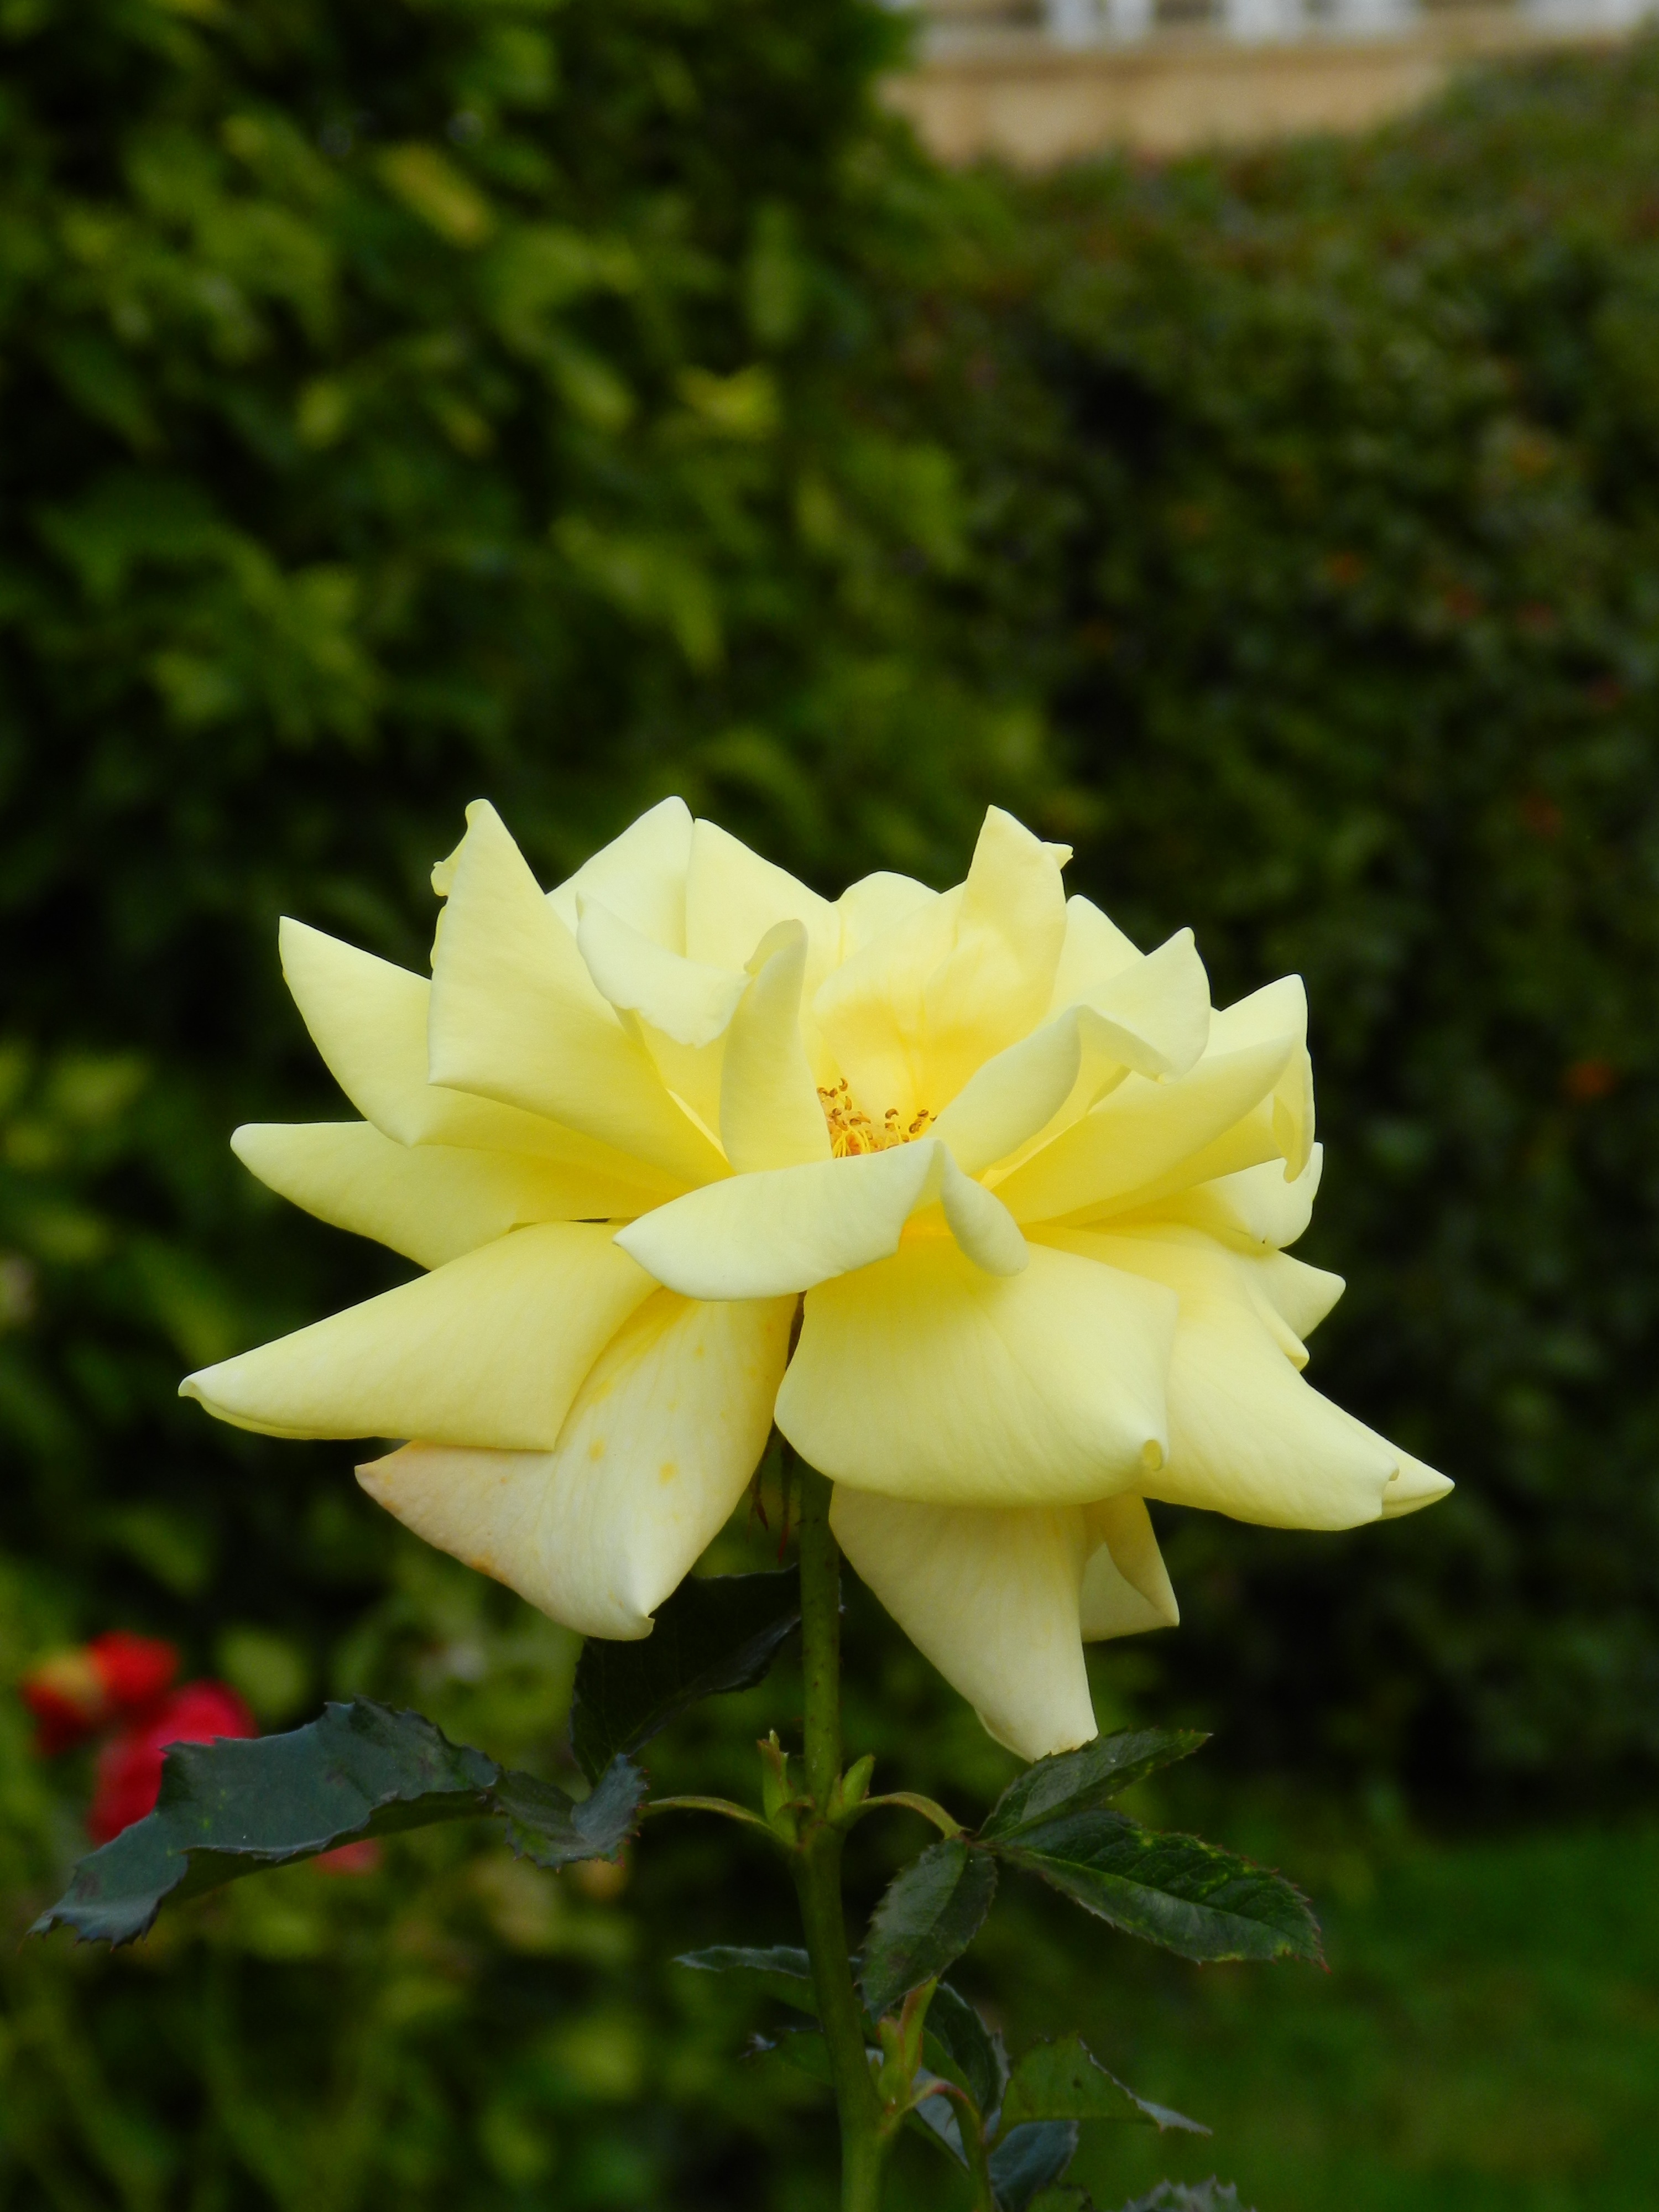
plant, flower, petal, rose, macro, botany, yellow, flora, shrub, yellow rose, jasmine, flowering plant, garden roses, rose family, land plant